Thecla

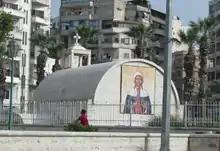
St. Thecla Shrine. Latakia, Syria

In the Eastern Orthodox Church, the wide circulation of the "Acts of Paul and Thecla" is evidence of her veneration. She was called "apostle and protomartyr among women" and "equal-to-apostles in sanctity". She was widely cited as an ascetic role model for women. During the fourth and fifth centuries, Thecla was lauded in literature as an exemplary virgin and martyr by ascetic writers and theologians such as Methodius of Olympus, Gregory of Nyssa, and Gregory of Nazianzus. The Eastern Rites of the Eastern Orthodox Church commemorate her on 24 September in churches following the new Calendar and 7 October for those using the old Calendar.